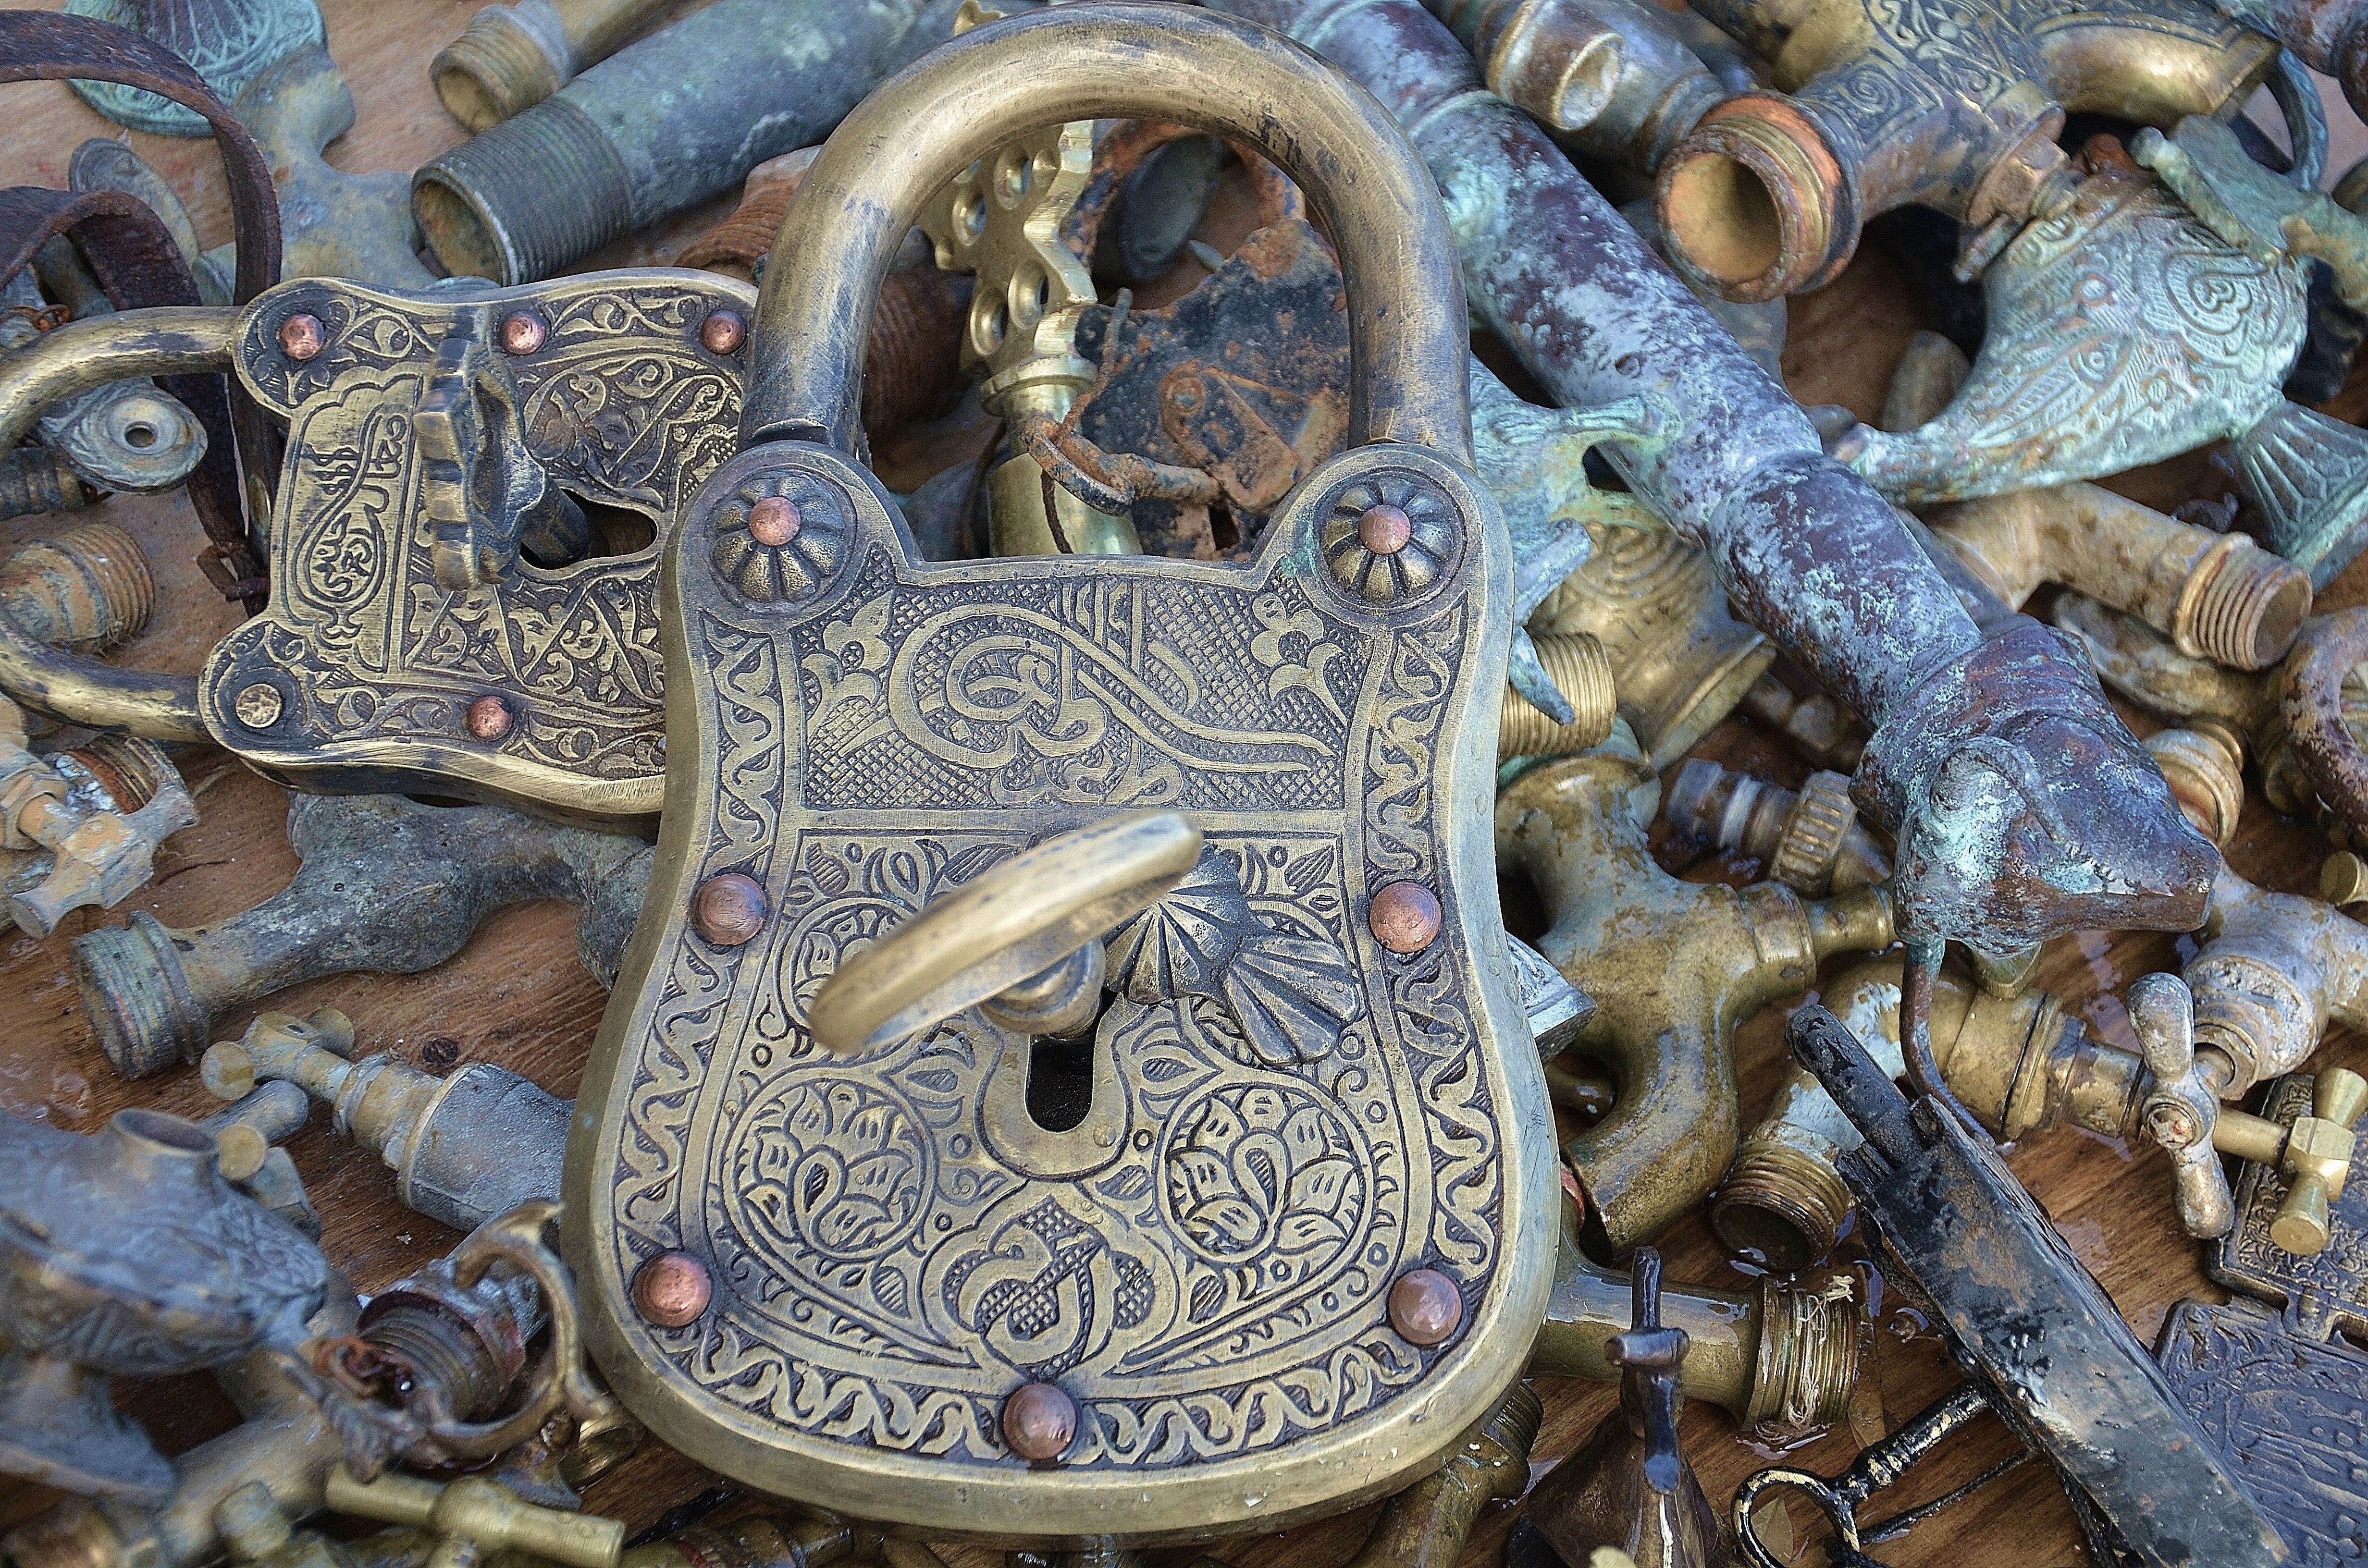
fence, bridge, statue, love, macro, castle, friendship, padlock, sculpture, art, temple, double, grid, closed, carving, castles, scrap, serpent, valentine's day, love symbol, padlocks, love castle, love locks, ancient history, boas